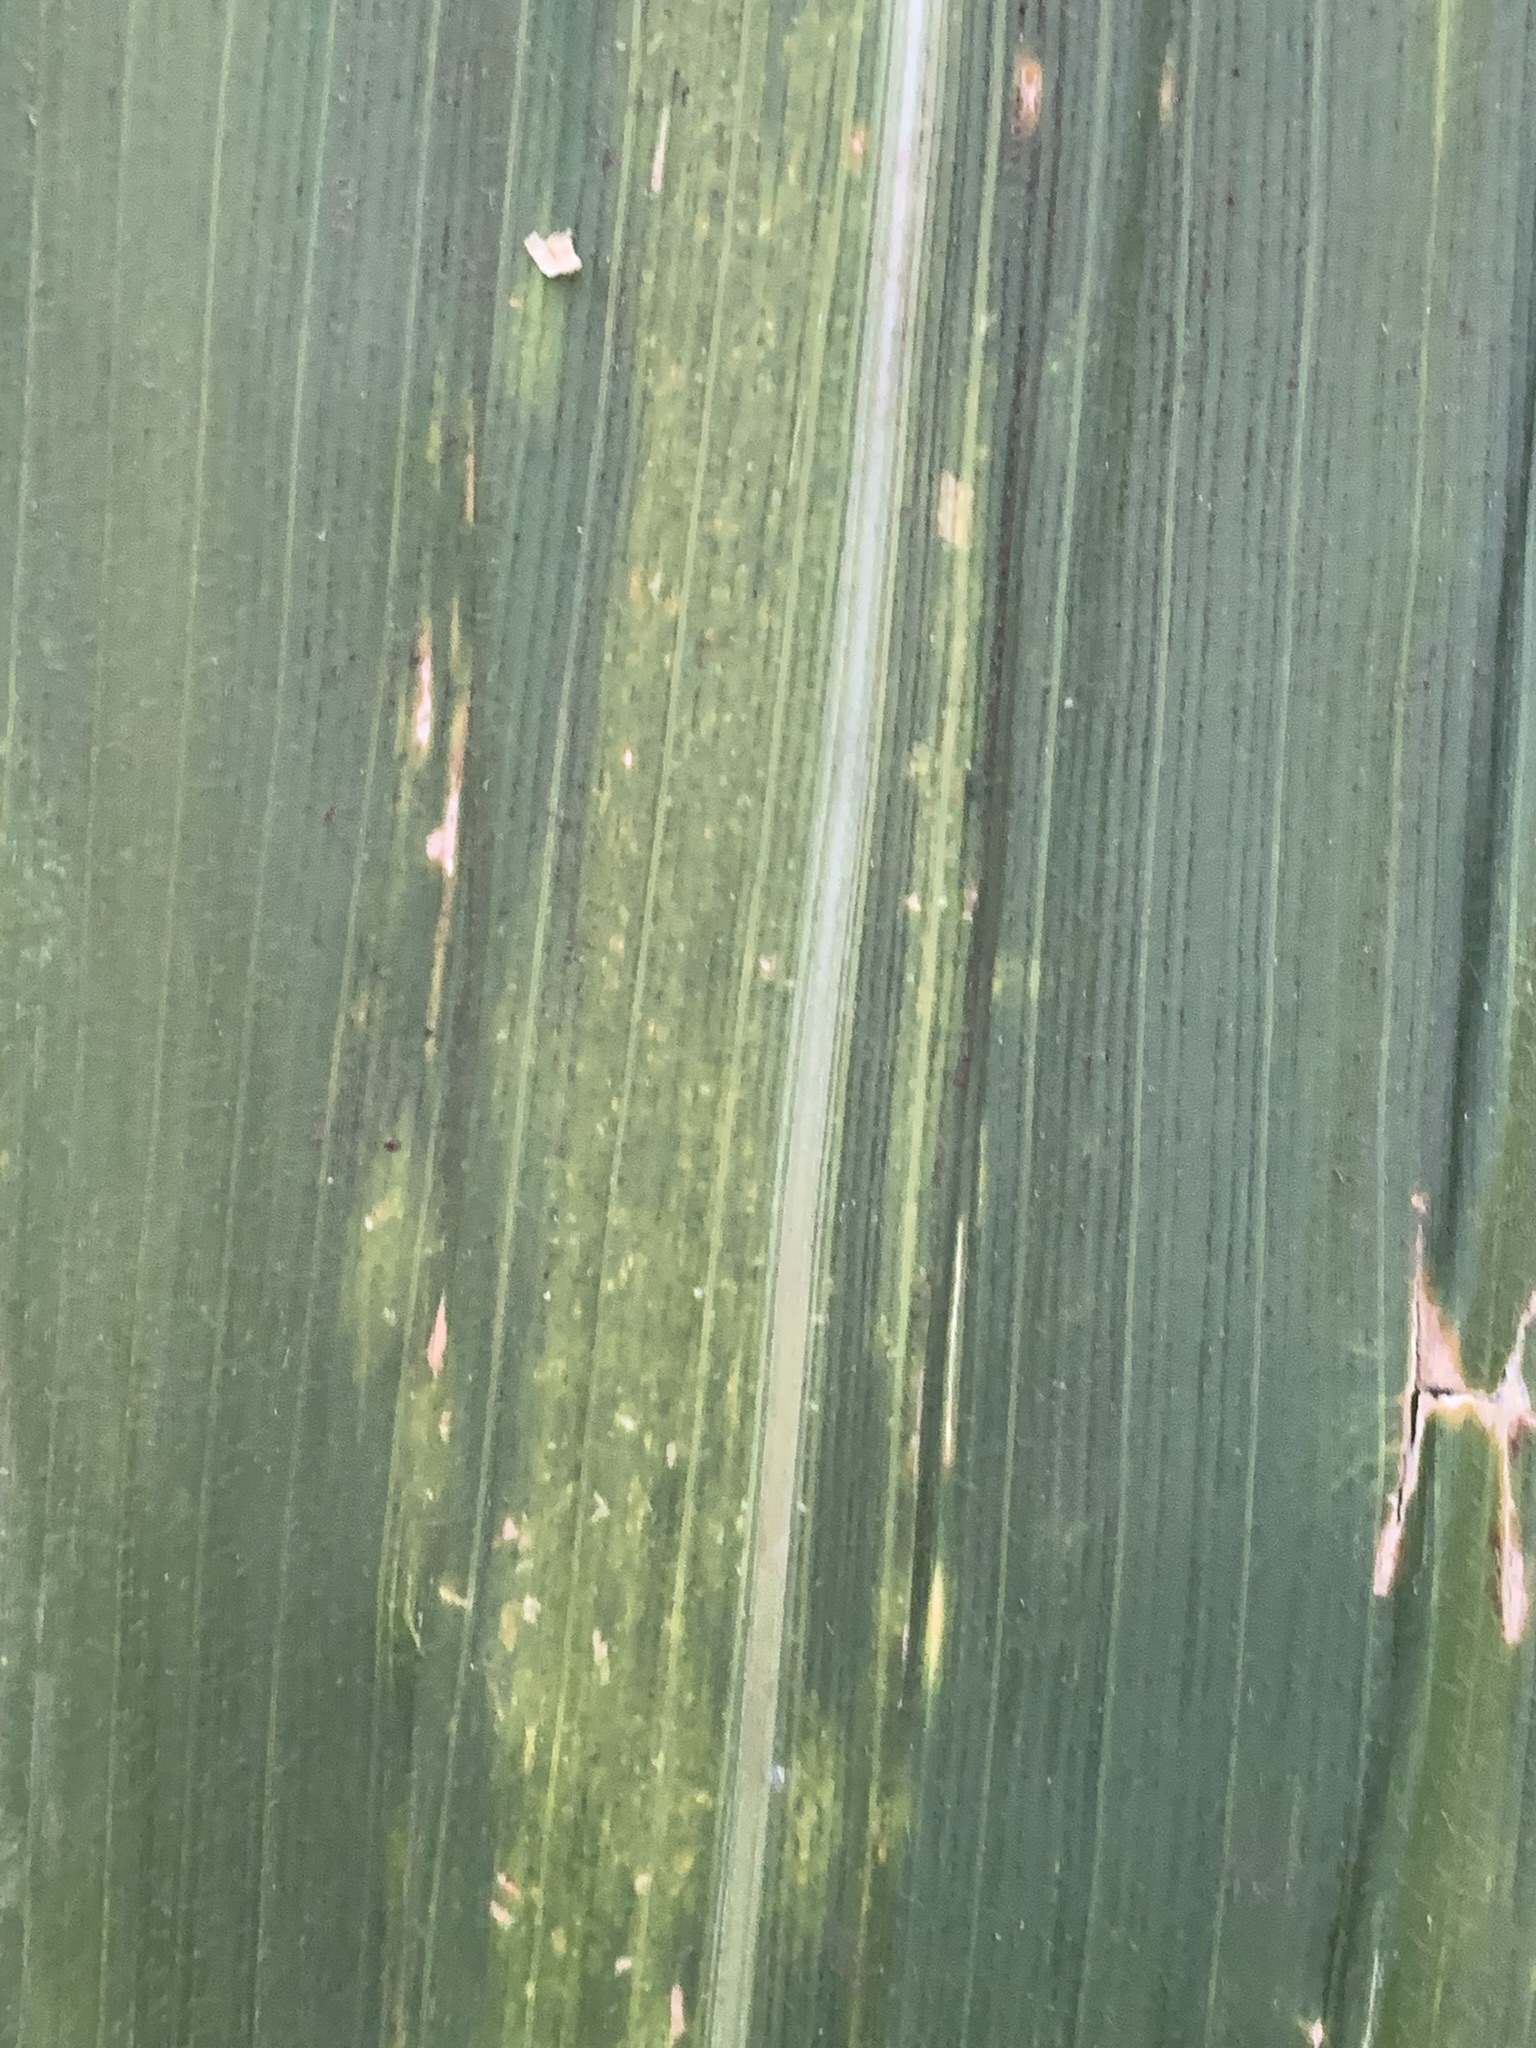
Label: MLN